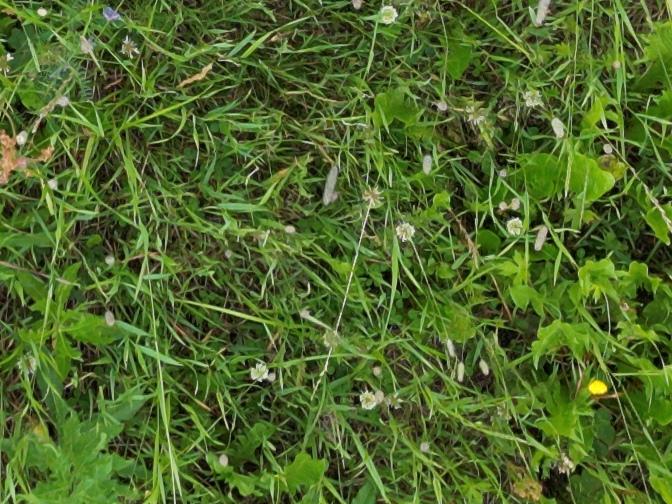
Flowers visible: yarrow flowers, yarrow flowers, yarrow flowers, yarrow flowers